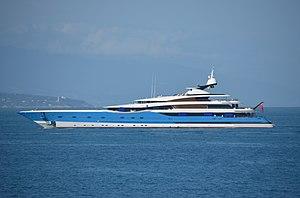
Cette page présente la liste des plus grands yachts du monde, de plus de 70 m, classés par longueur, en 2013.